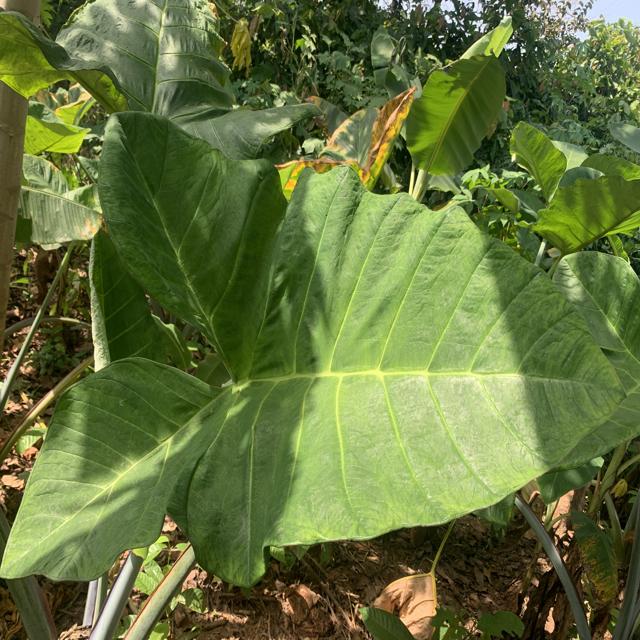
Label: Healthy